Eichstätter Garten

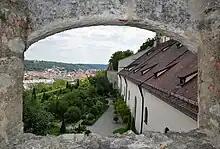
View of the garden from the ramparts

The Eichstätter Garten or Hortus Eystettensis ("Eichstätt Garden"), also known as the Bastionsgarten (Bastion garden) was a botanical garden that was created during the Renaissance period under Prince-Bishop Johann Konrad von Gemmingen on the bastions of the Willibaldsburg in Eichstätt, Upper Bavaria. The plants in the garden were described in the magnificent botanical work "Hortus Eystettensis", which was first published in 1613 on behalf of the Prince-Bishop.